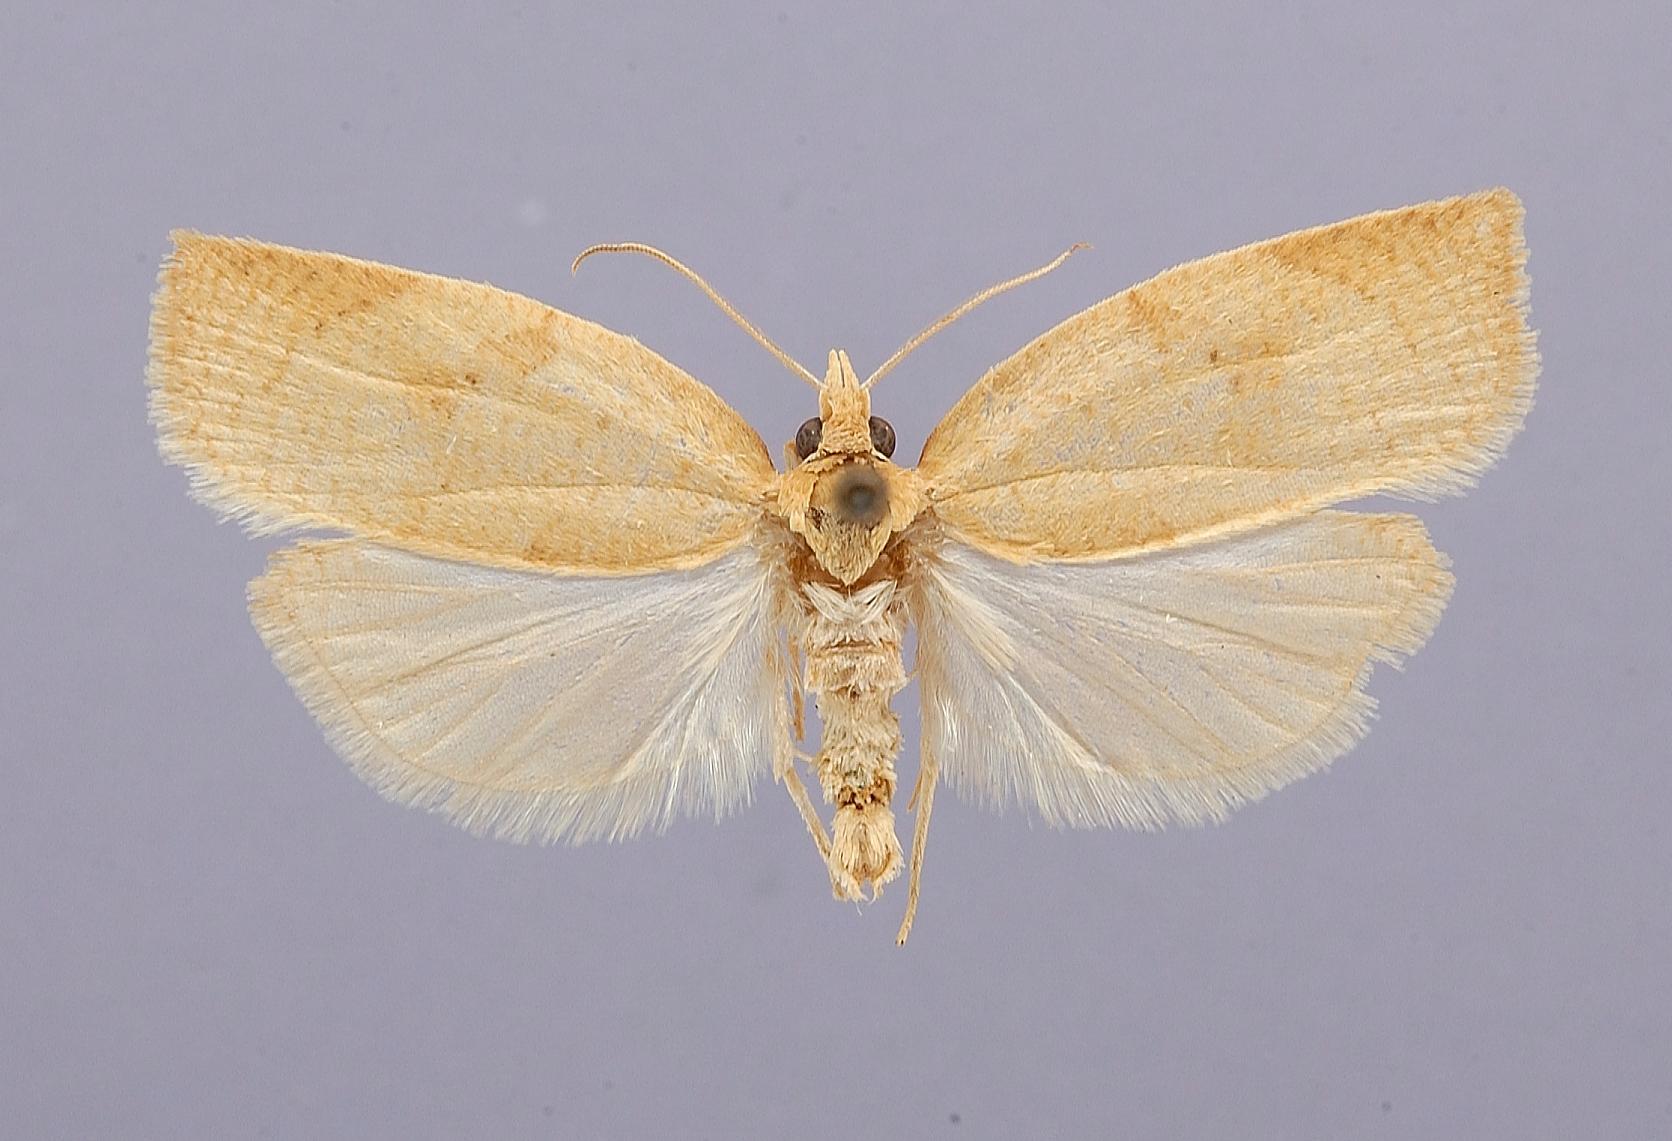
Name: Amorbia knudsoni
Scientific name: Amorbia knudsoni Phillips & Powell, 2007
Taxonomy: Animalia, Arthropoda, Insecta, Lepidoptera, Tortricidae, Tortricinae
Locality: Texas, Brewster Co., Big Bend National Park, Green Gulch, Brewster, Texas, United States
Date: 13 May 1972